Cullman Historic District

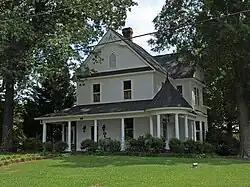
The Rambow-Abt House in July 2012

The Cullman Historic District is a historic district in Cullman, Alabama, United States. The district covers 89 acres (36 ha) and has 77 contributing properties, which are predominantly residential buildings. The town was founded in 1873 by German merchant John G. Cullmann on land along the Louisville and Nashville Railroad line between Huntsville and Birmingham. The earliest residential development came in the form of log houses, many of which were replaced by stately Victorian and Queen Anne homes in the 1880s and 1890s. In the early 20th century, many homes with Eastlake details were constructed. Beginning in the 1920s, many bungalows were built. After the 1930s, most houses built were more spartan, however some notable Jacobethan Revival are represented. Other notable buildings in the district are the Works Progress Administration-built East Elementary School (1936) and the St. John's United Church of Christ (1924).